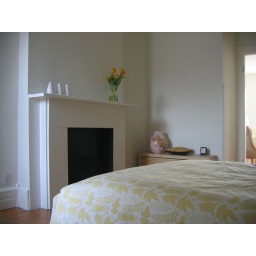
the bedroom is now in the middle of the house